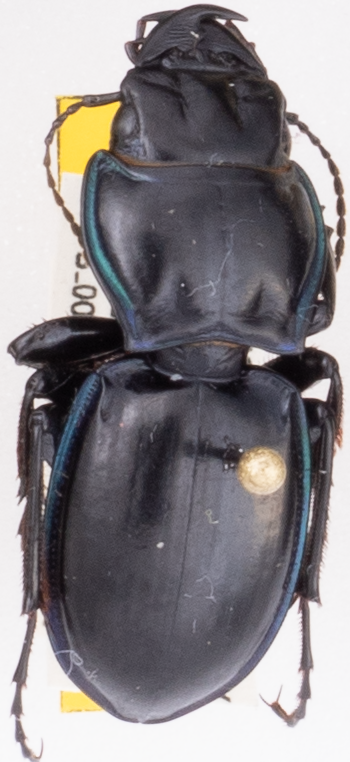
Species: Pasimachus elongatus
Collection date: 2022-07-12
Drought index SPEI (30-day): -1.13
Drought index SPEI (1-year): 0.362
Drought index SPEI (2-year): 0.212